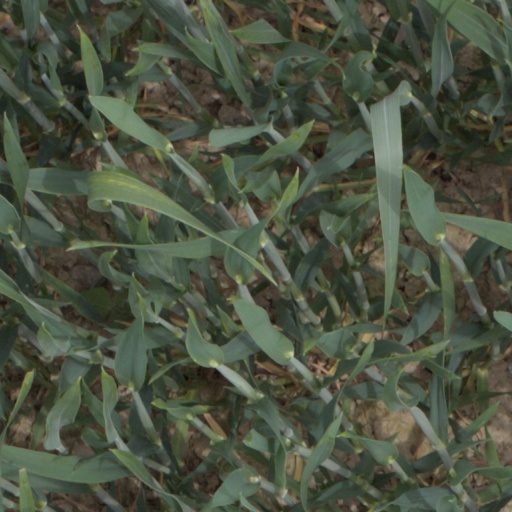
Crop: wheat